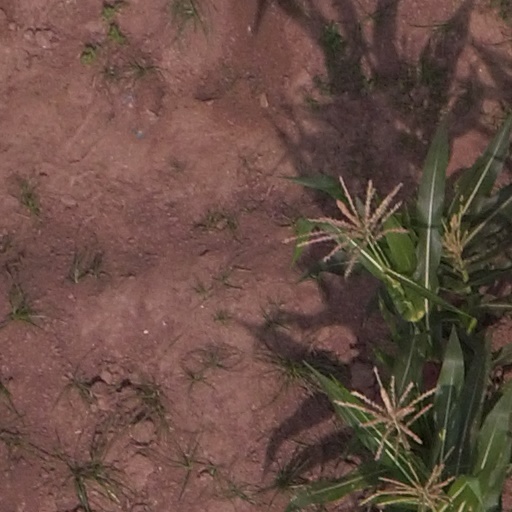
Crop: maize; corn